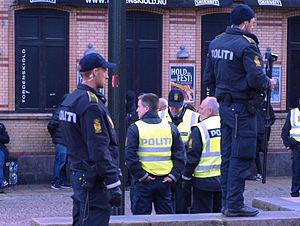
Politiet / Magtmidler
En betjent filmer med et videokamera en demonstration
Betjent videofilmer en demonstration den 13. april 2015
Politiet er en dansk myndighed, som har til formål at sikre opretholdelsen af offentlig orden gennem forebyggelse, efterforskning og forfølgelse af kriminalitet samt konflikthåndtering. Politiets centrale styrelse hedder Rigspolitiet og hører under Justitsministeriet. Politiet er en del af den udøvende magt og dets arbejde reguleres i Politiloven. Politiet beskæftiger i alt 14.000 ansatte og har et årligt budget på 8,6 mia. kr.